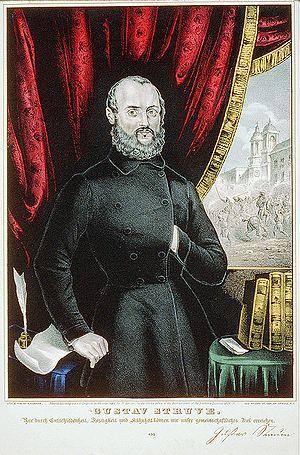
La révolution de Mars, également dénommée révolution allemande de 1848, est le Printemps des peuples germaniques. Il s'agit de l'ensemble des révolutions qui éclatent entre mars 1848 et la fin de l'été 1849 au sein de la Confédération germanique et dans les provinces et pays sous domination de l'empire d'Autriche et du royaume de Prusse.
Gustav von Struve était un avocat, journaliste et homme politique allemand. Il fut un des meneurs du mouvement radical lors de la Révolution de Mars 1848 et des insurrections républicaines badoises de 1848/49.
La Confédération germanique est une confédération européenne ayant existé de 1815 à 1866. Elle est formée lors du congrès de Vienne, en remplacement de la confédération du Rhin sous protectorat de Napoléon Iᵉʳ. La Confédération germanique reprend en grande partie les limites du Saint-Empire romain germanique, incluant donc des populations non germanophones. Restent hors de la Confédération les territoires autrichiens relevant du royaume de Hongrie et les territoires prussiens à l'est du Brandebourg.